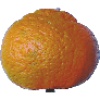
Label: Mandarine 1